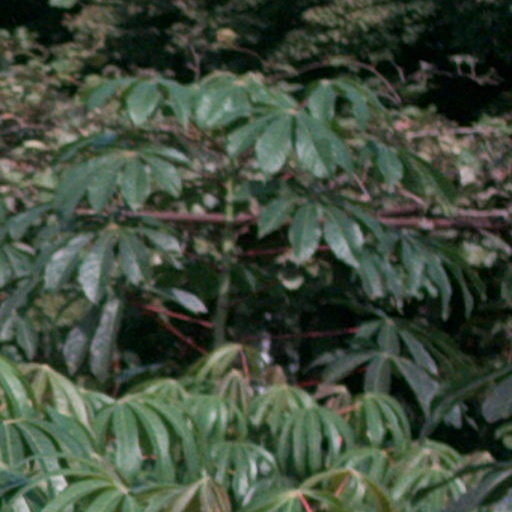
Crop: cassava